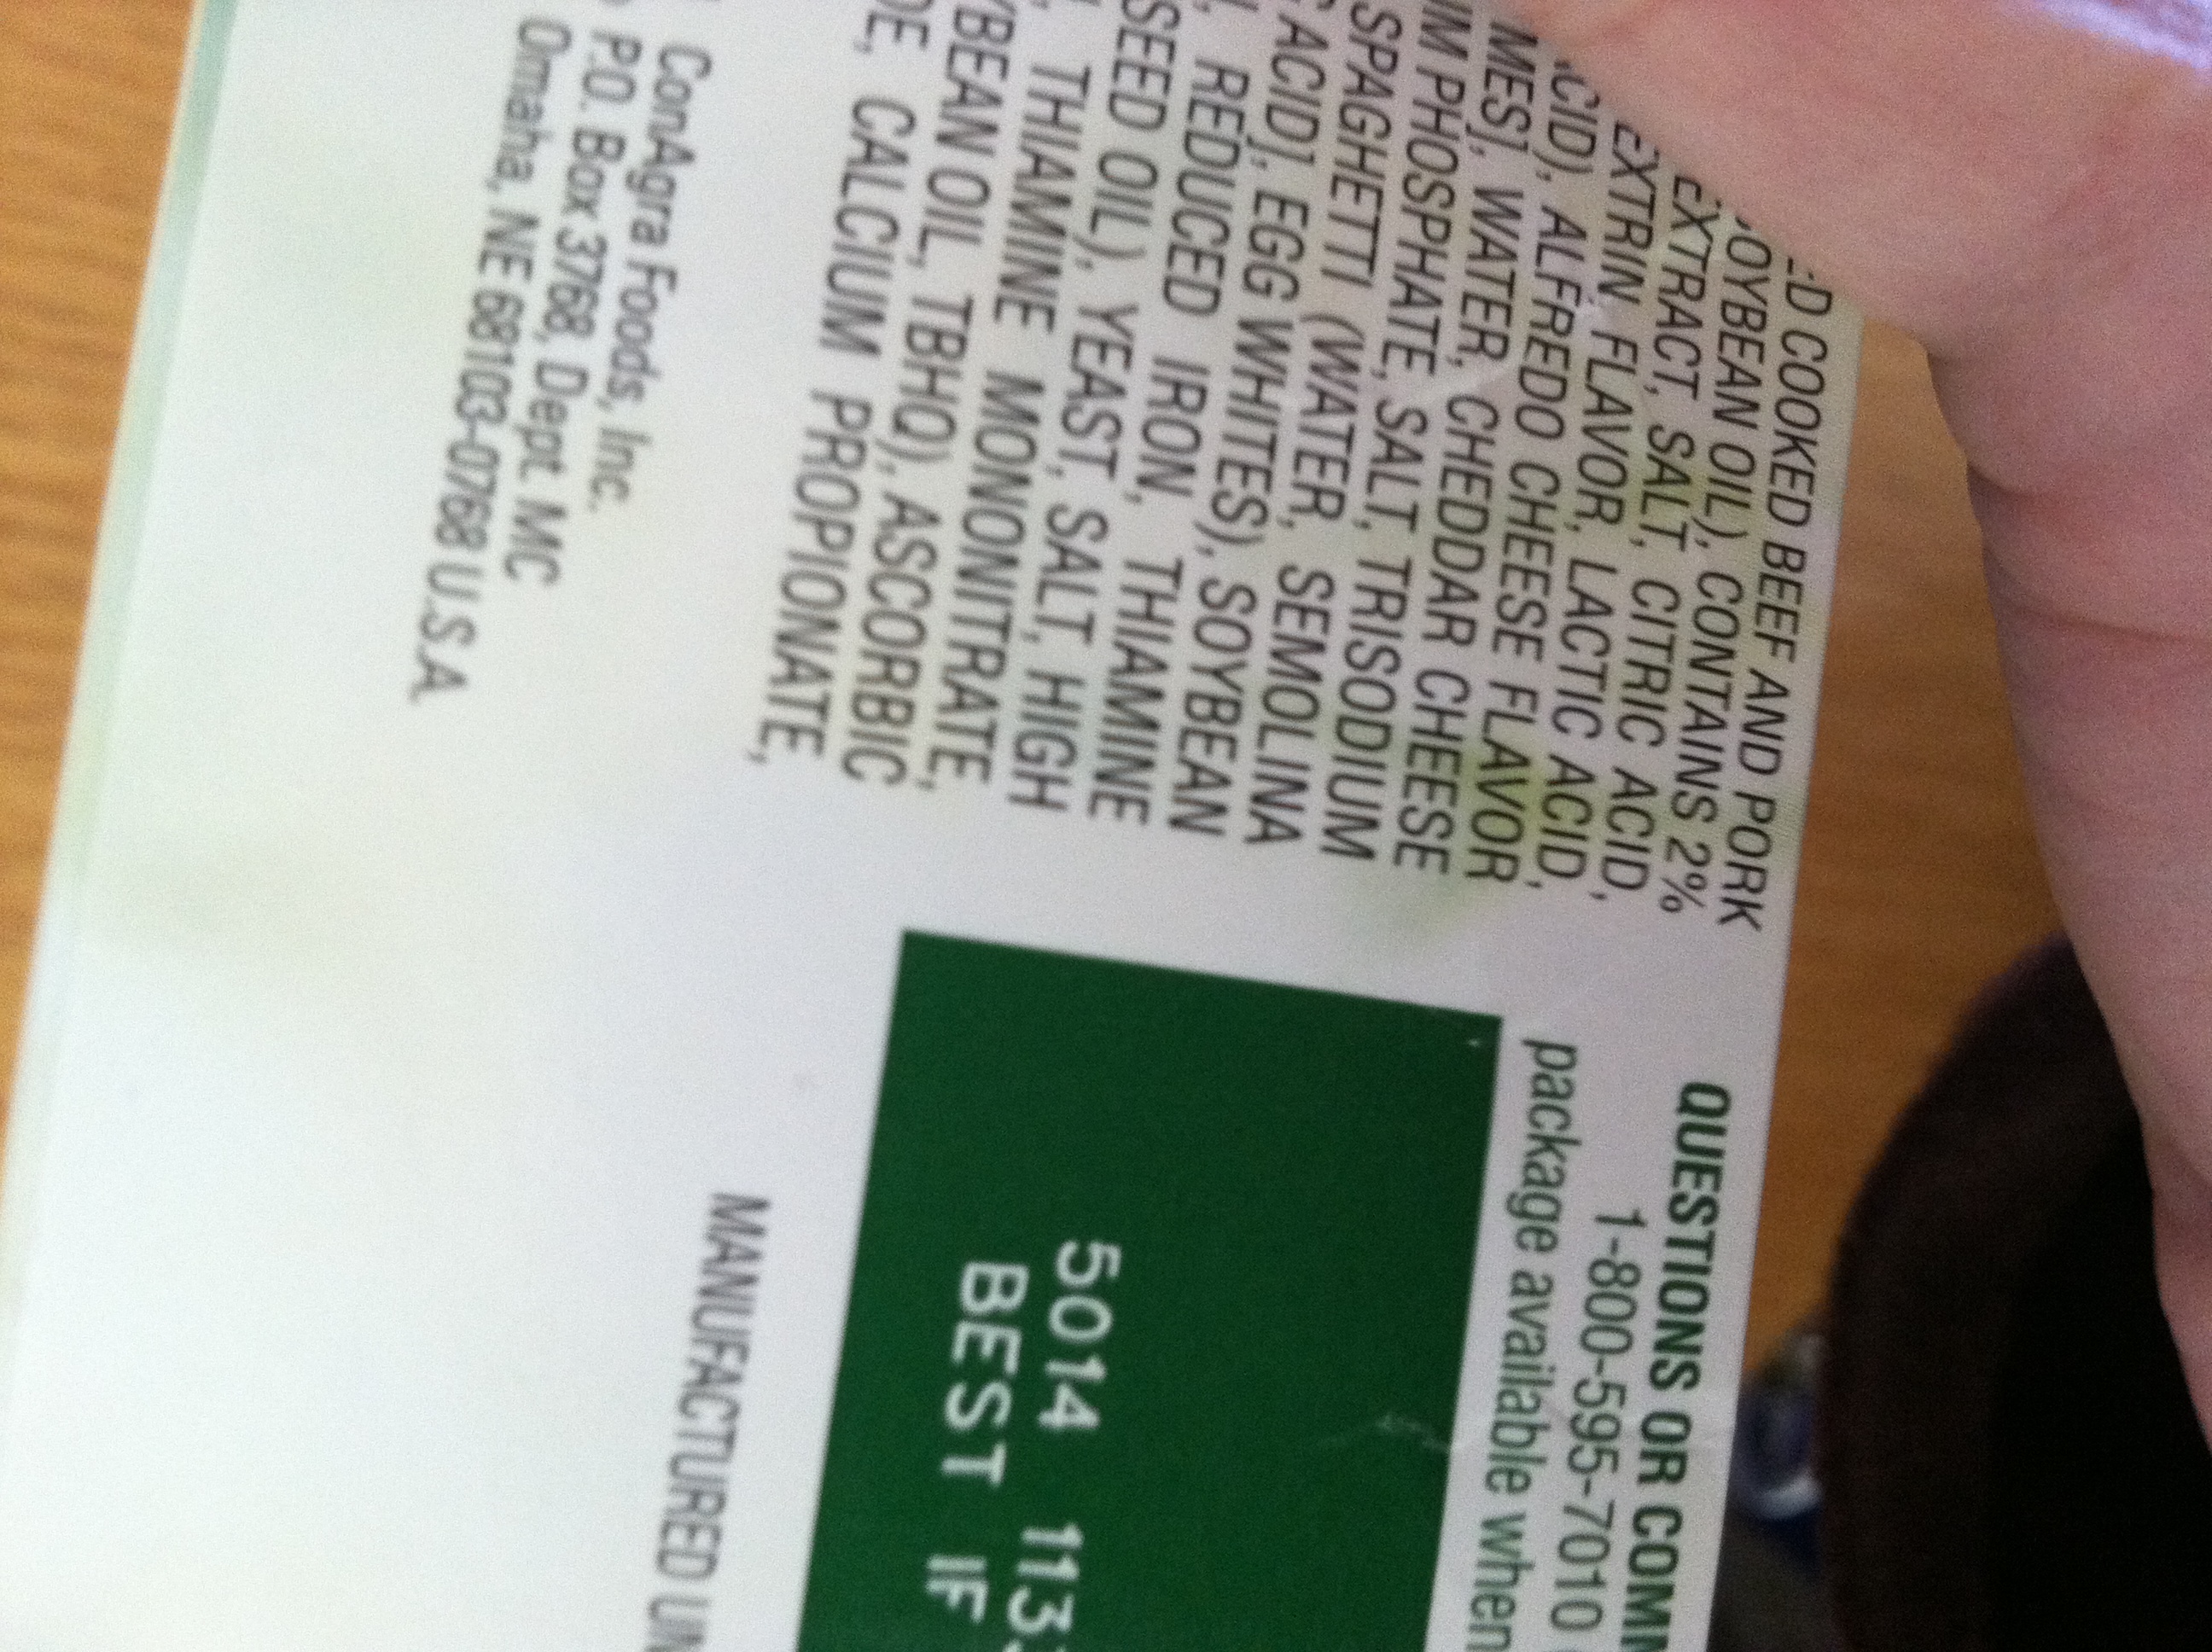Question: The expiration date?
Answer: unanswerable